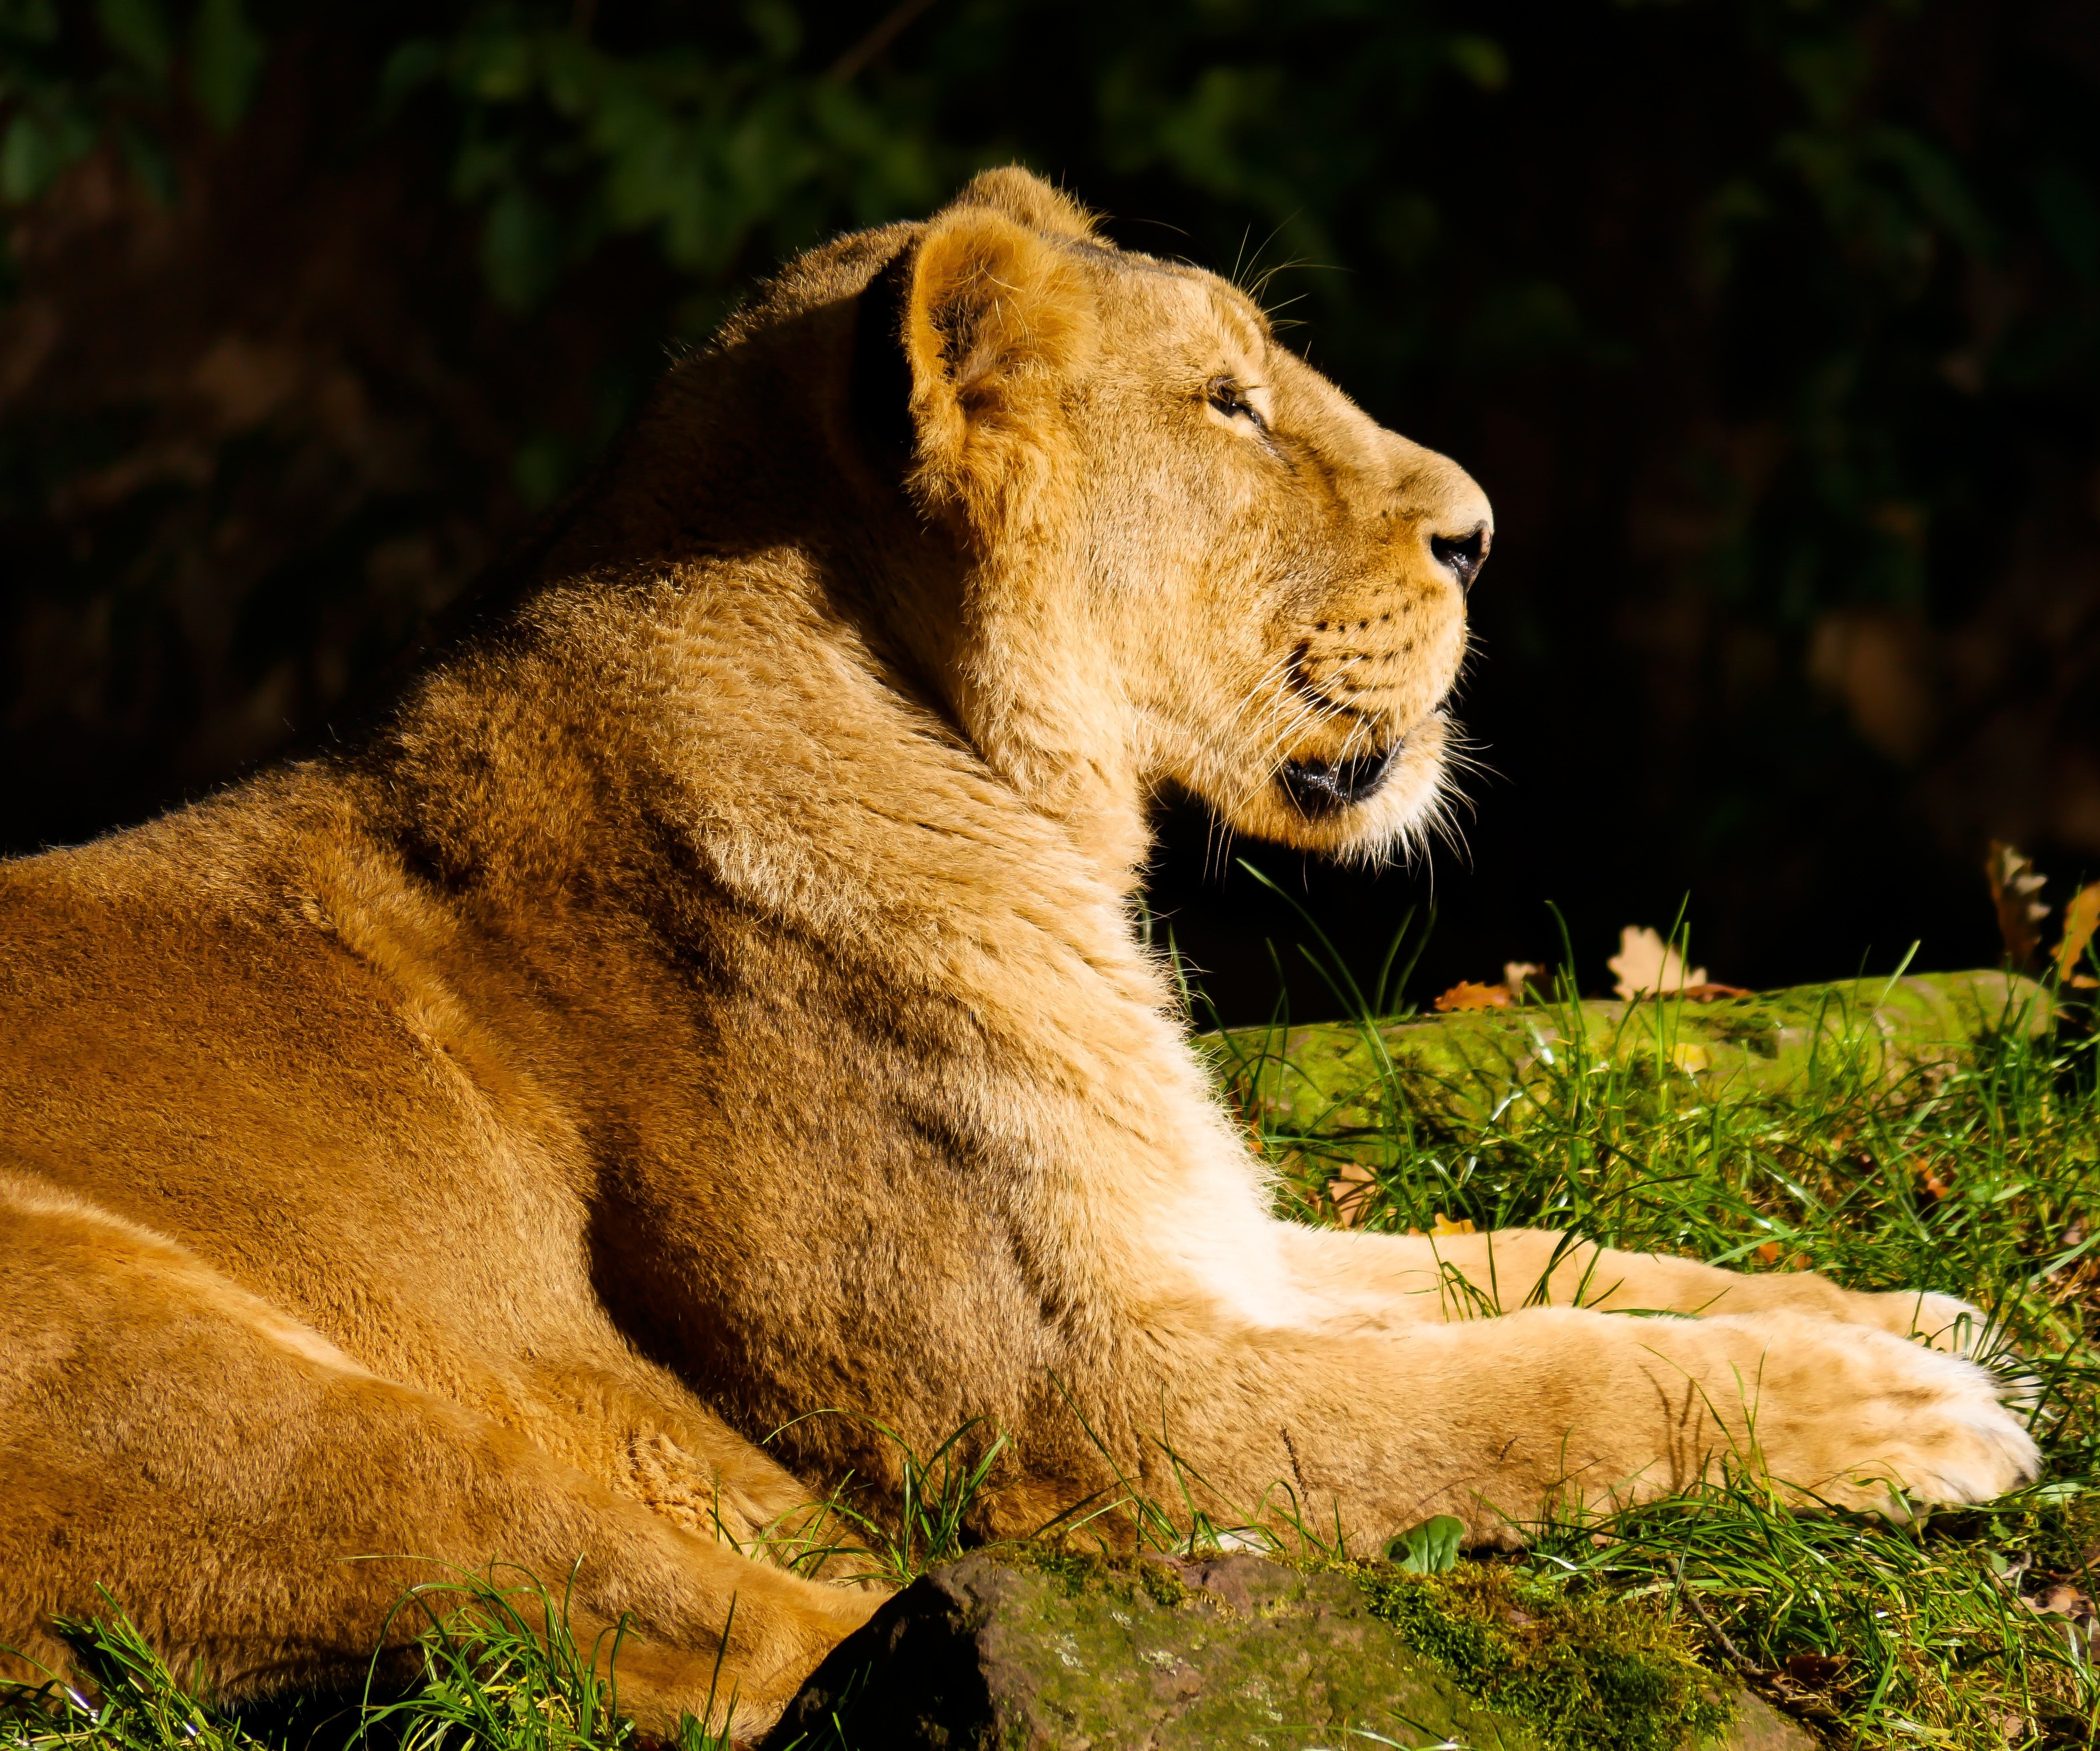
mammal, vertebrate, wildlife, lion, felidae, terrestrial animal, big cats, carnivore, whiskers, snout, grass, zoo, organism, adaptation, plant, puma, masai lion, fawn